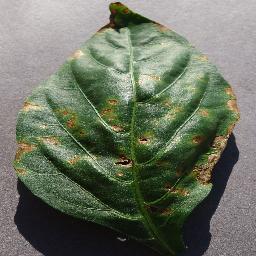
Label: Pepper,_bell___Bacterial_spot